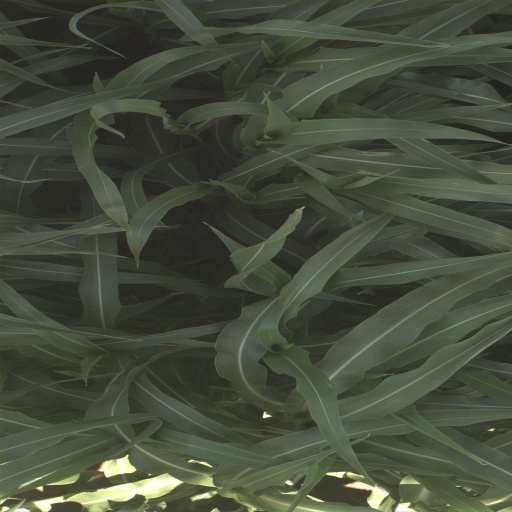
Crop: sorghum